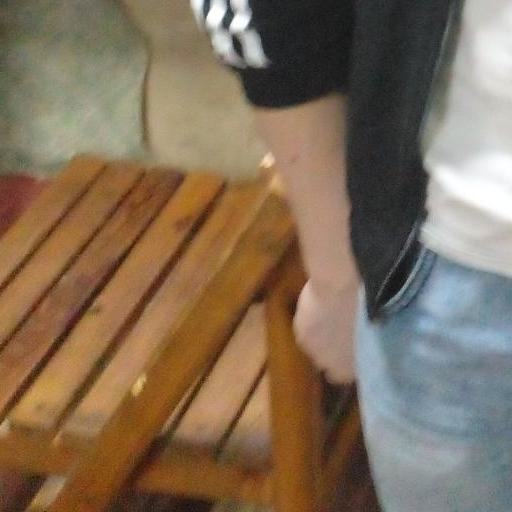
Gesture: no_gesture